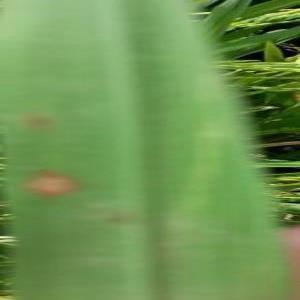
Disease: Blast